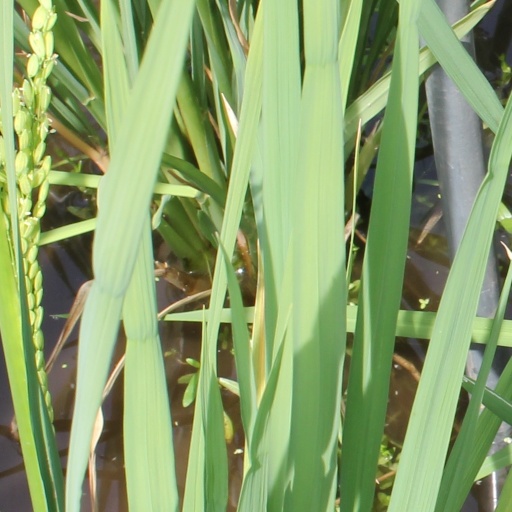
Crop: rice